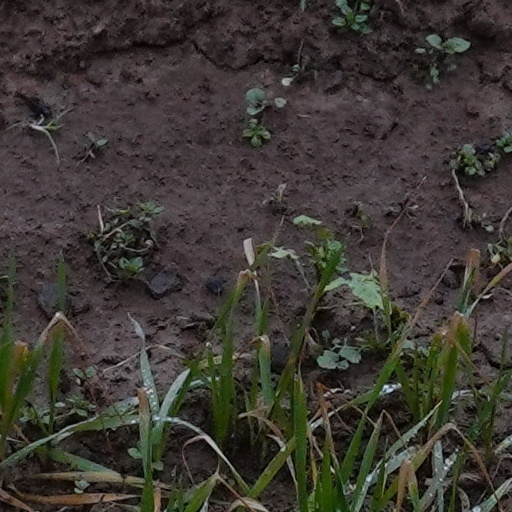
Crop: wheat